Thomas Combe

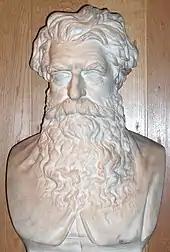
Bust of Thomas Combe by Thomas Woolner, 1863, on display at the Ashmolean Museum in Oxford.

A blue plaque on the outside wall of St Barnabas Church installed by the Oxfordshire Blue Plaques Board now commemorates Thomas Combe and his wife Martha as founders of the church.